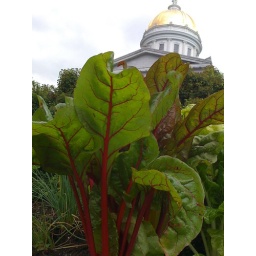
Chard is one of the many plants growing in the state house vegetable garden, located in front of the legislature in Montpelier, Vermont.